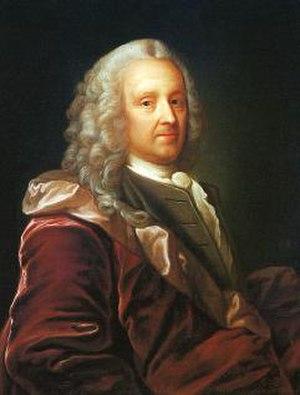
Le Canon de la culture danoise consiste en 108 œuvres d'exception censées représenter le cœur de la culture danoise, et réparties en huit catégories : architecture, arts plastiques, design, cinématographie, littérature, musique, spectacle vivant, et culture enfantine. Sur l'initiative du Ministre de la Culture Brian Mikkelsen en 2004, il fut mis au point par une série de comités sous les auspices du ministère de la Culture entre 2006 et 2007 comme "une collection et présentation des plus grands et plus importantes pièces de l'héritage culturel du Danemark". Chaque catégorie contient douze œuvres.
Ludvig Holberg est le premier grand écrivain nordique des temps modernes. Après la période florissante des eddas, le latin était devenu la langue littéraire des pays scandinaves. Le génie d'Holberg va conférer à la langue vernaculaire ses lettres de noblesse, inspiré par l'humanisme, le siècle des Lumières et le baroque.